Antonio Espejo (cyclist)

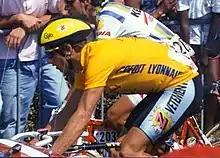

Antonio Espejo (born 5 April 1968) is a Spanish former racing cyclist. He rode in the 1990 Tour de France.